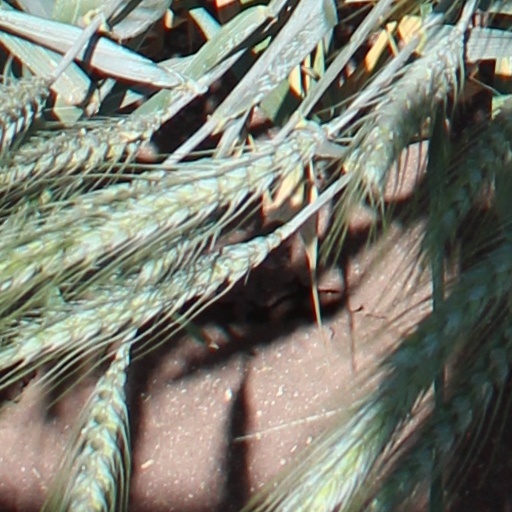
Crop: wheat